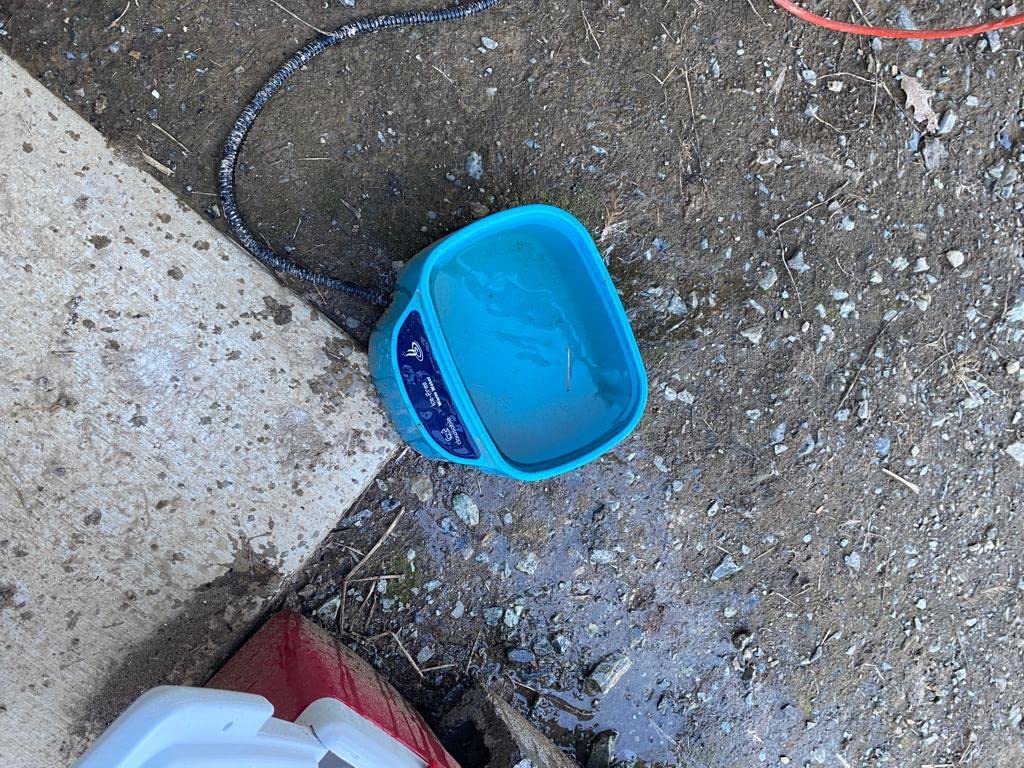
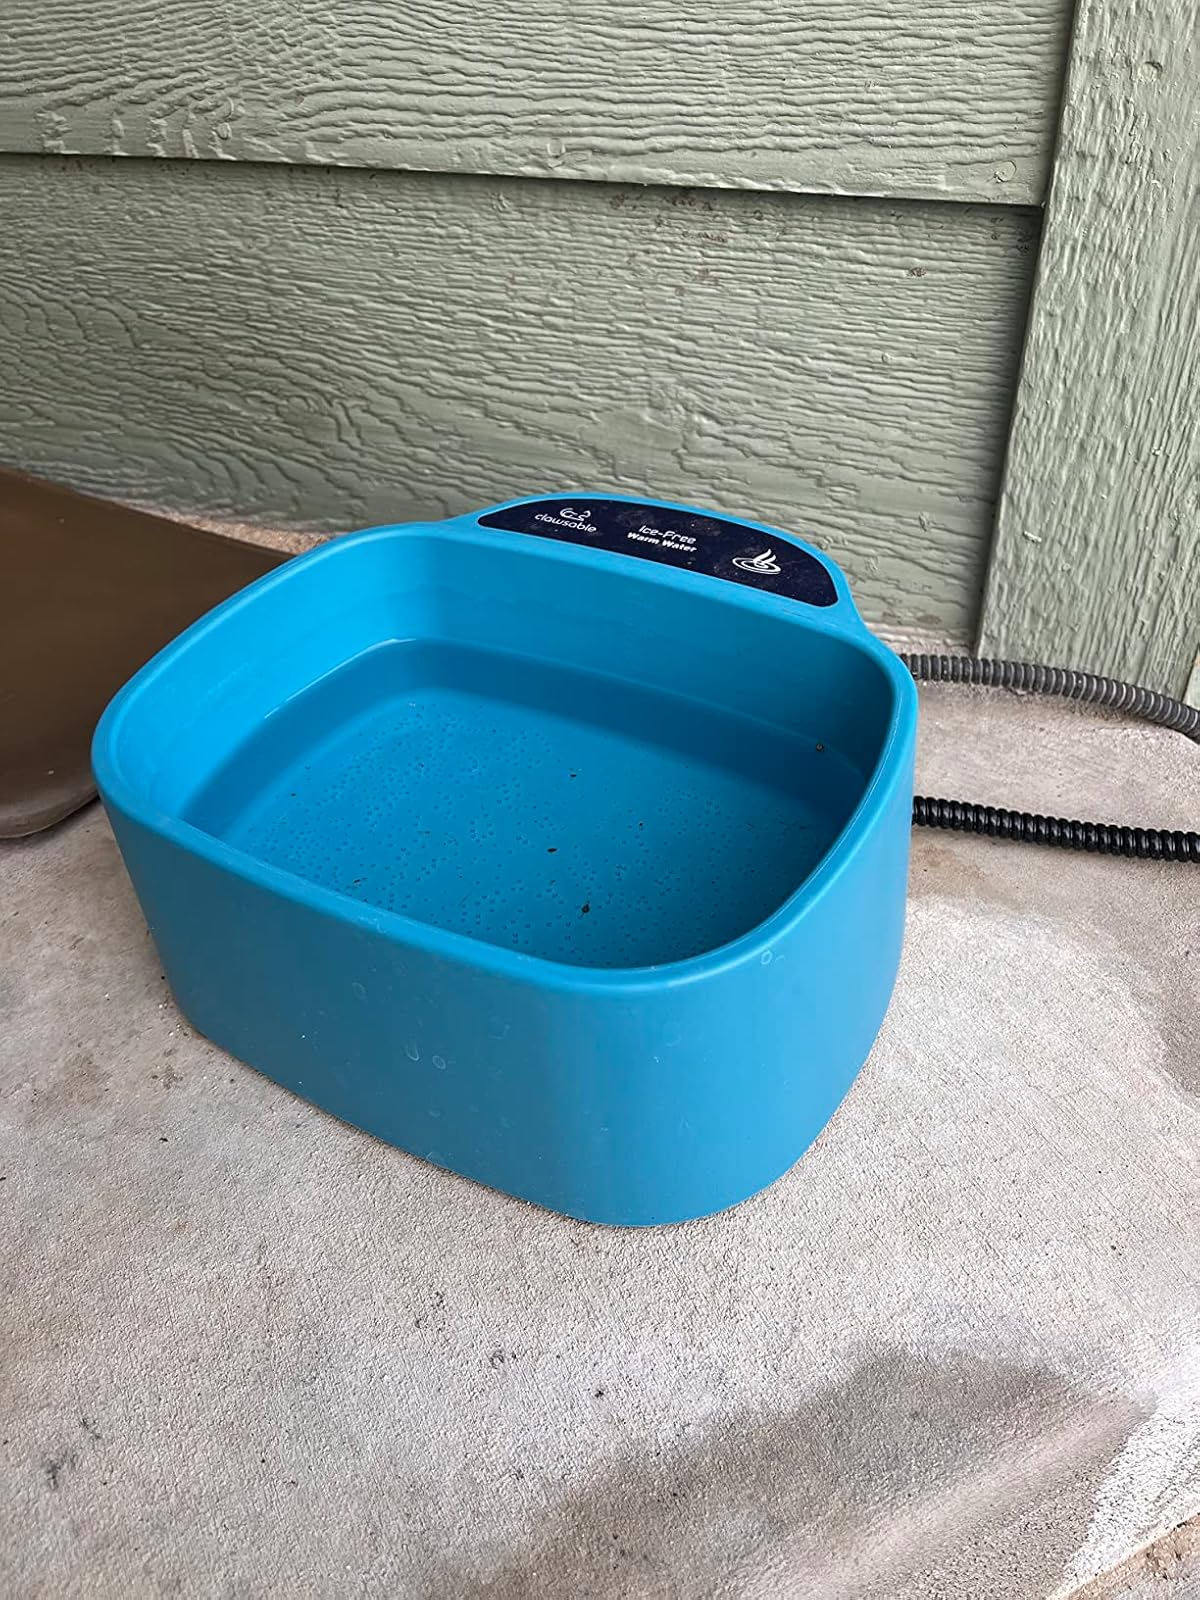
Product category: items_bowl
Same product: yes